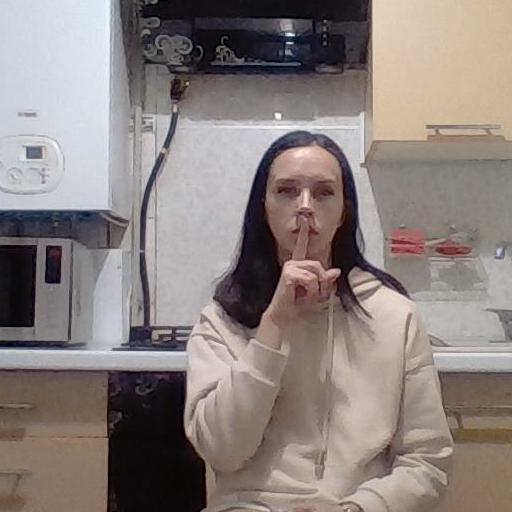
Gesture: mute